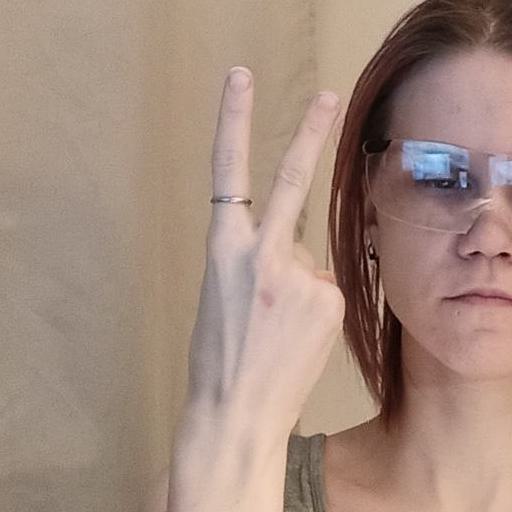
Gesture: peace_inverted